Locust Street Historic District (Florence, Alabama)

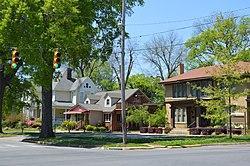
Houses along Tuscaloosa Street in 2014

The Locust Street Historic District is a historic district in Florence, Alabama. Situated to the northwest of downtown, the residential neighborhood began to develop during Florence's manufacturing-fueled economic boom of the late 1880s. Several large Victorian houses were built in the area around Thimbleton which was built before Tuscaloosa St.. was laid out in the design of Florence by Sannoner. In deference to Thimbleton, Tuscaloosa St. has less width than the other streets. Renowned historical architect, Harvey Jones described Thimbleton as having 3 well done restorations, the original structure being built between 1820 and 1825 with Federalist Architecture, facing Pine St..The last restoration was late 1800s with French Second Empire Period Architecture, adding 2 rooms, attaching the kitchen, and changing the mansion to face Tuscsloosa St. Other smaller Victorian cottages were also built, many by middle-class residents who moved to Florence looking for work or to take advantage of the city's schools.